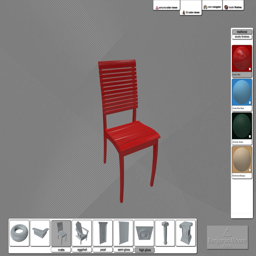
preview of paint on a chair